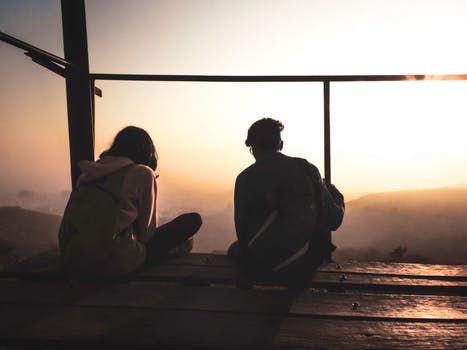
Label: No Watermark